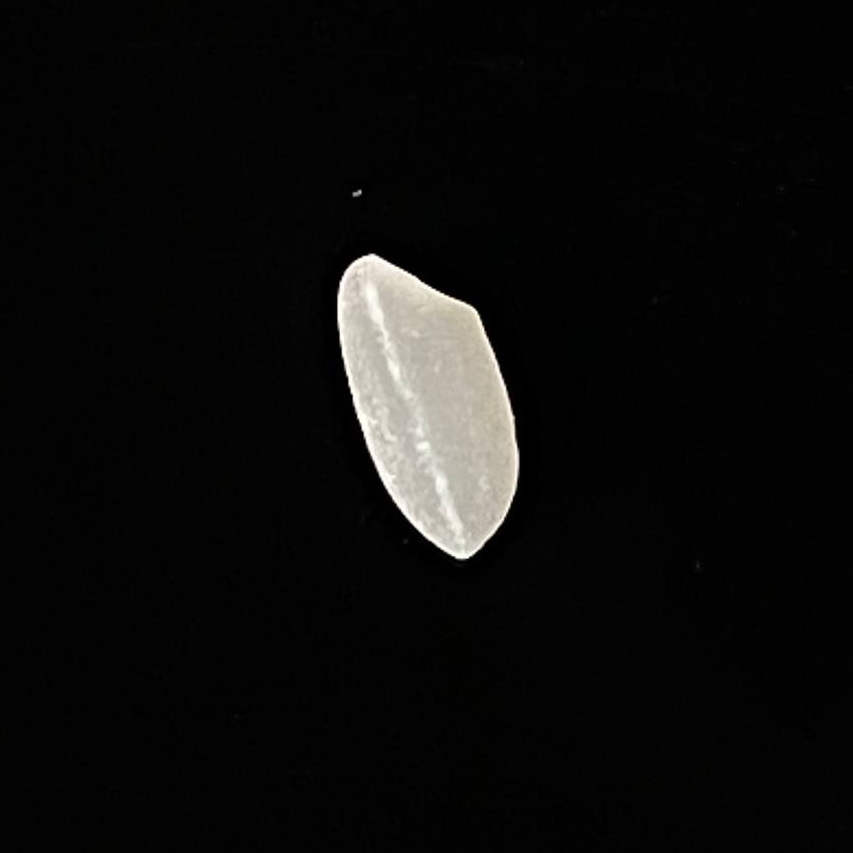
Rice variety: Chinigura_Polao